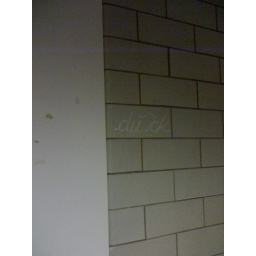
Between ground and 1st floor of Angell Hall, in the stairwell south of the main Fish Bowl entrance.